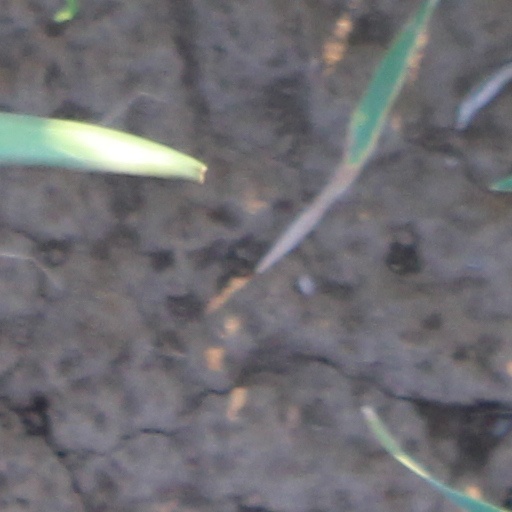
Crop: wheat